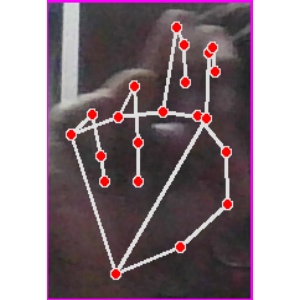
अक्षर: ह